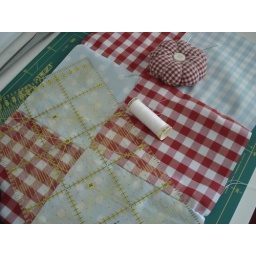
making a new cushion in red and blue for my living room sofa...